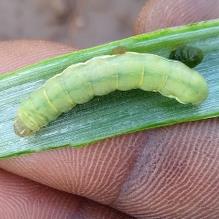
Crop: Onion
Condition: caterpillar-p